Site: brandenburg
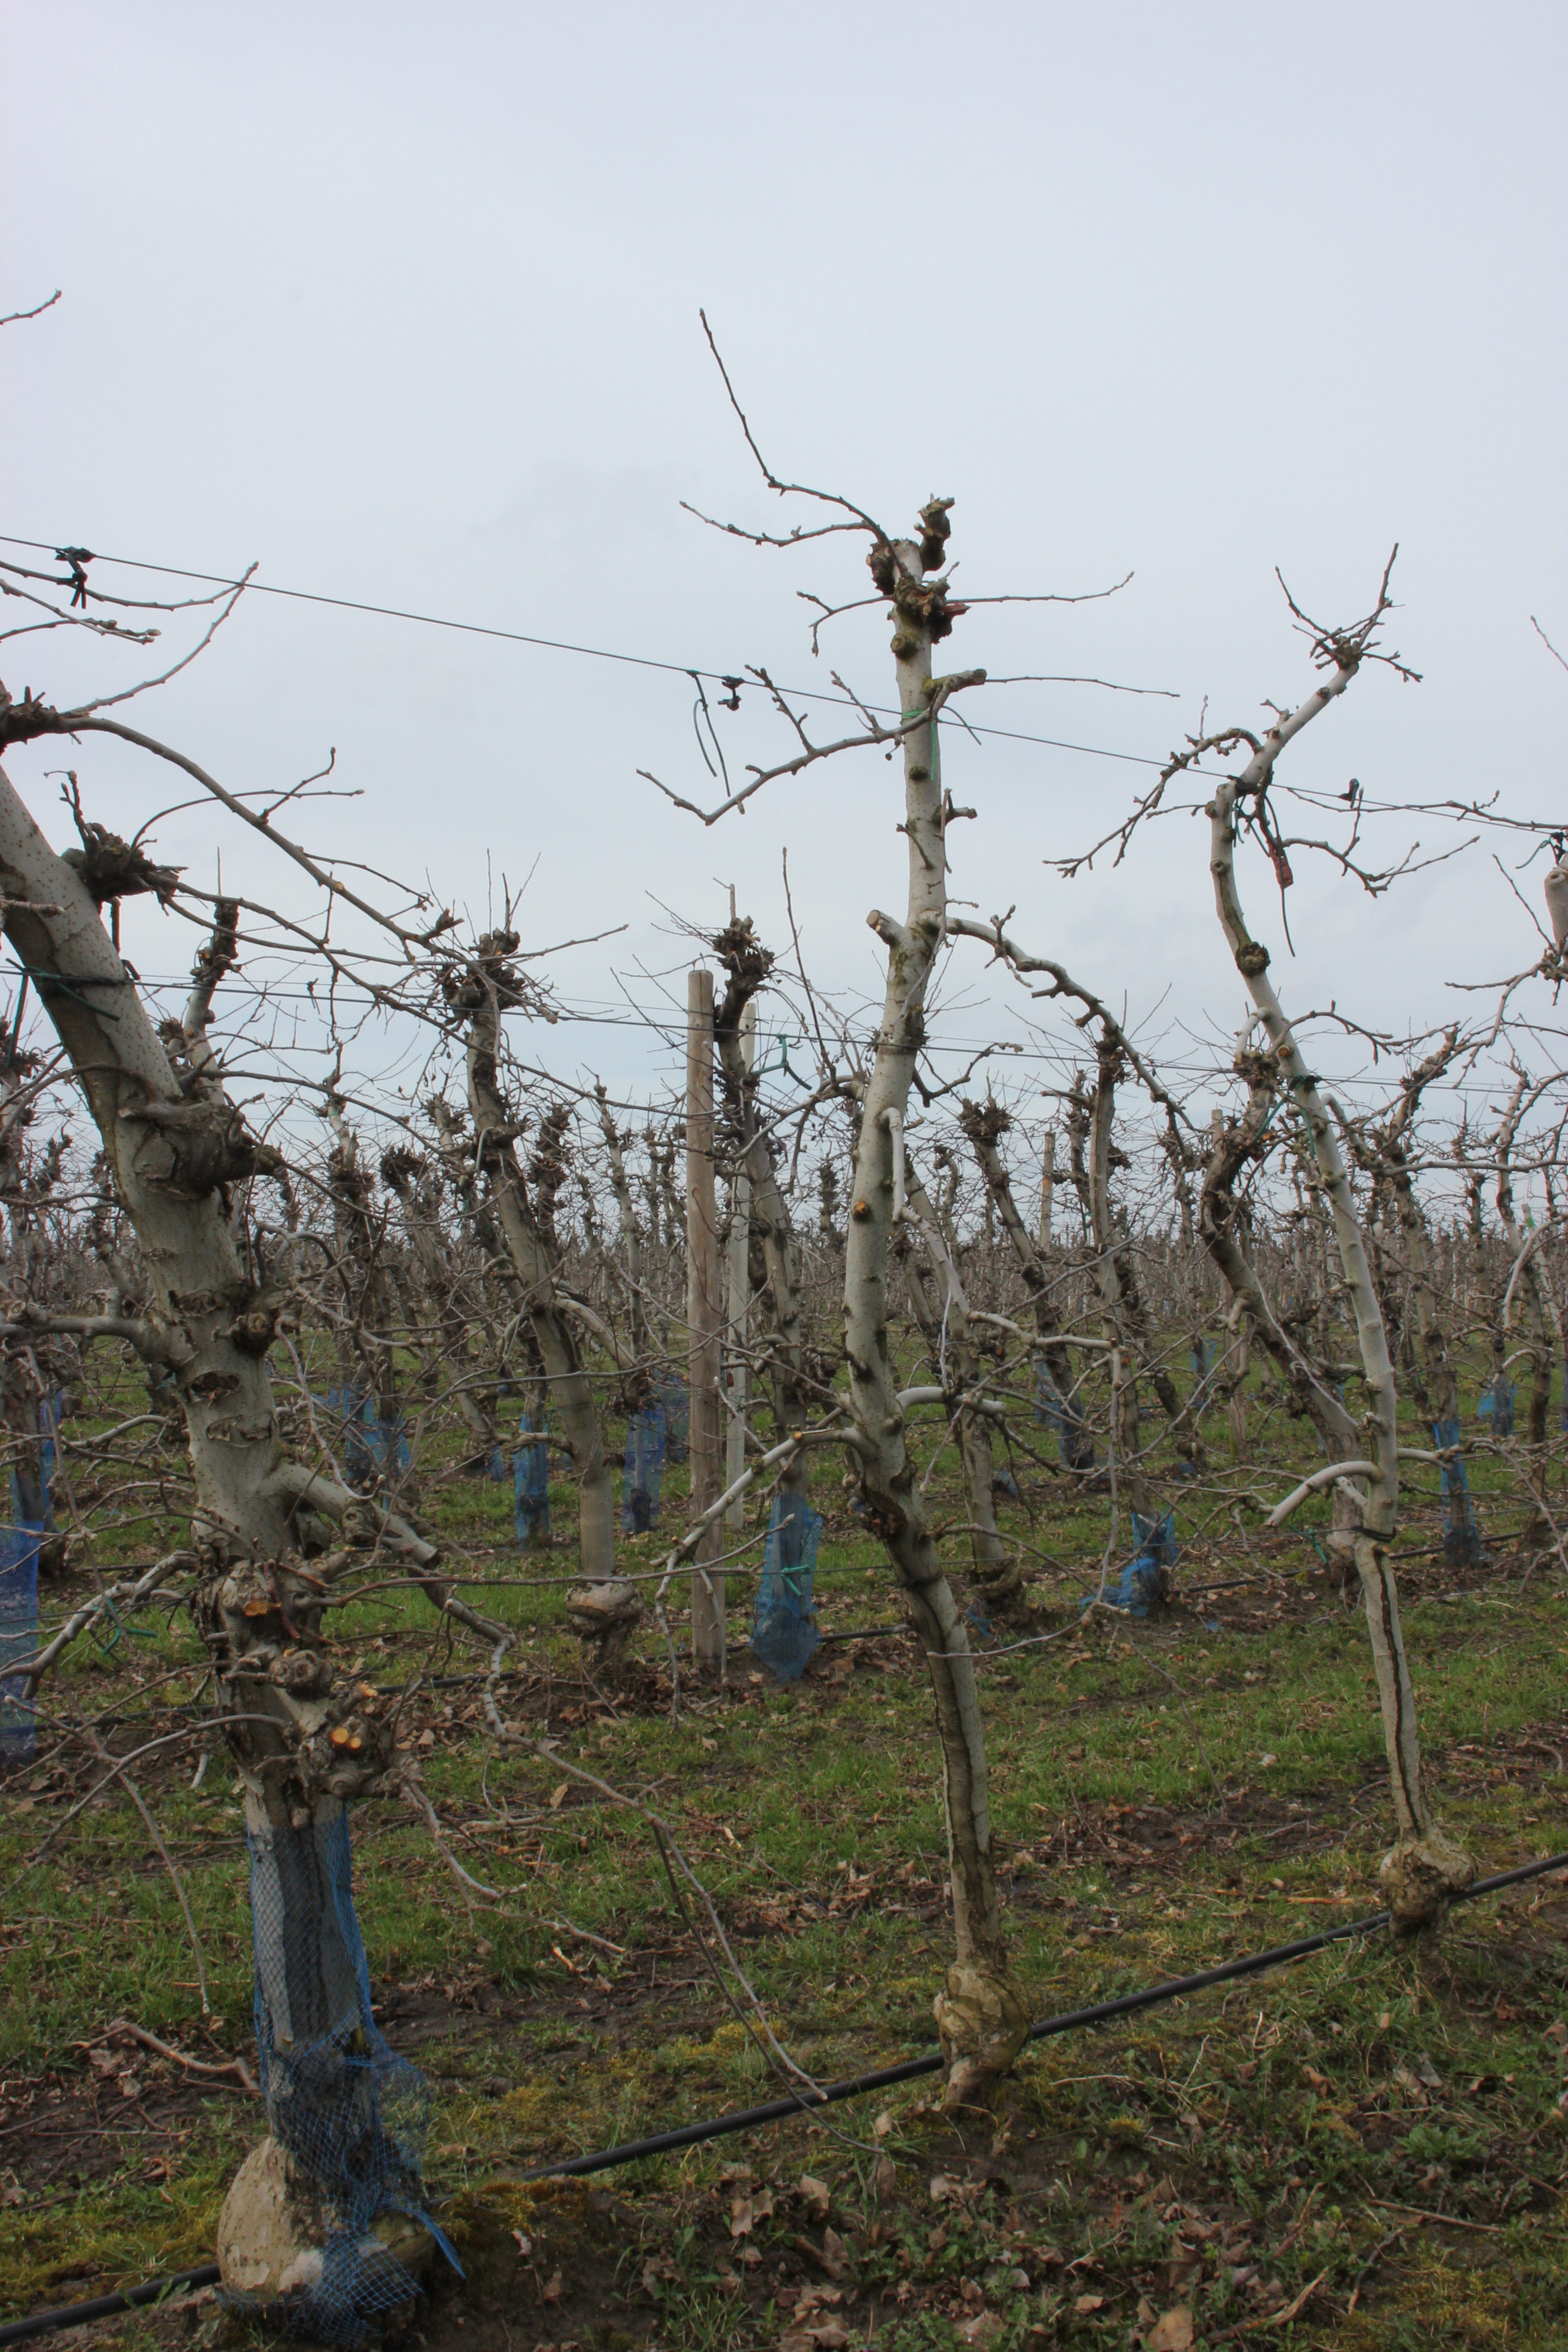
Growth stage (BBCH 01): Bud development